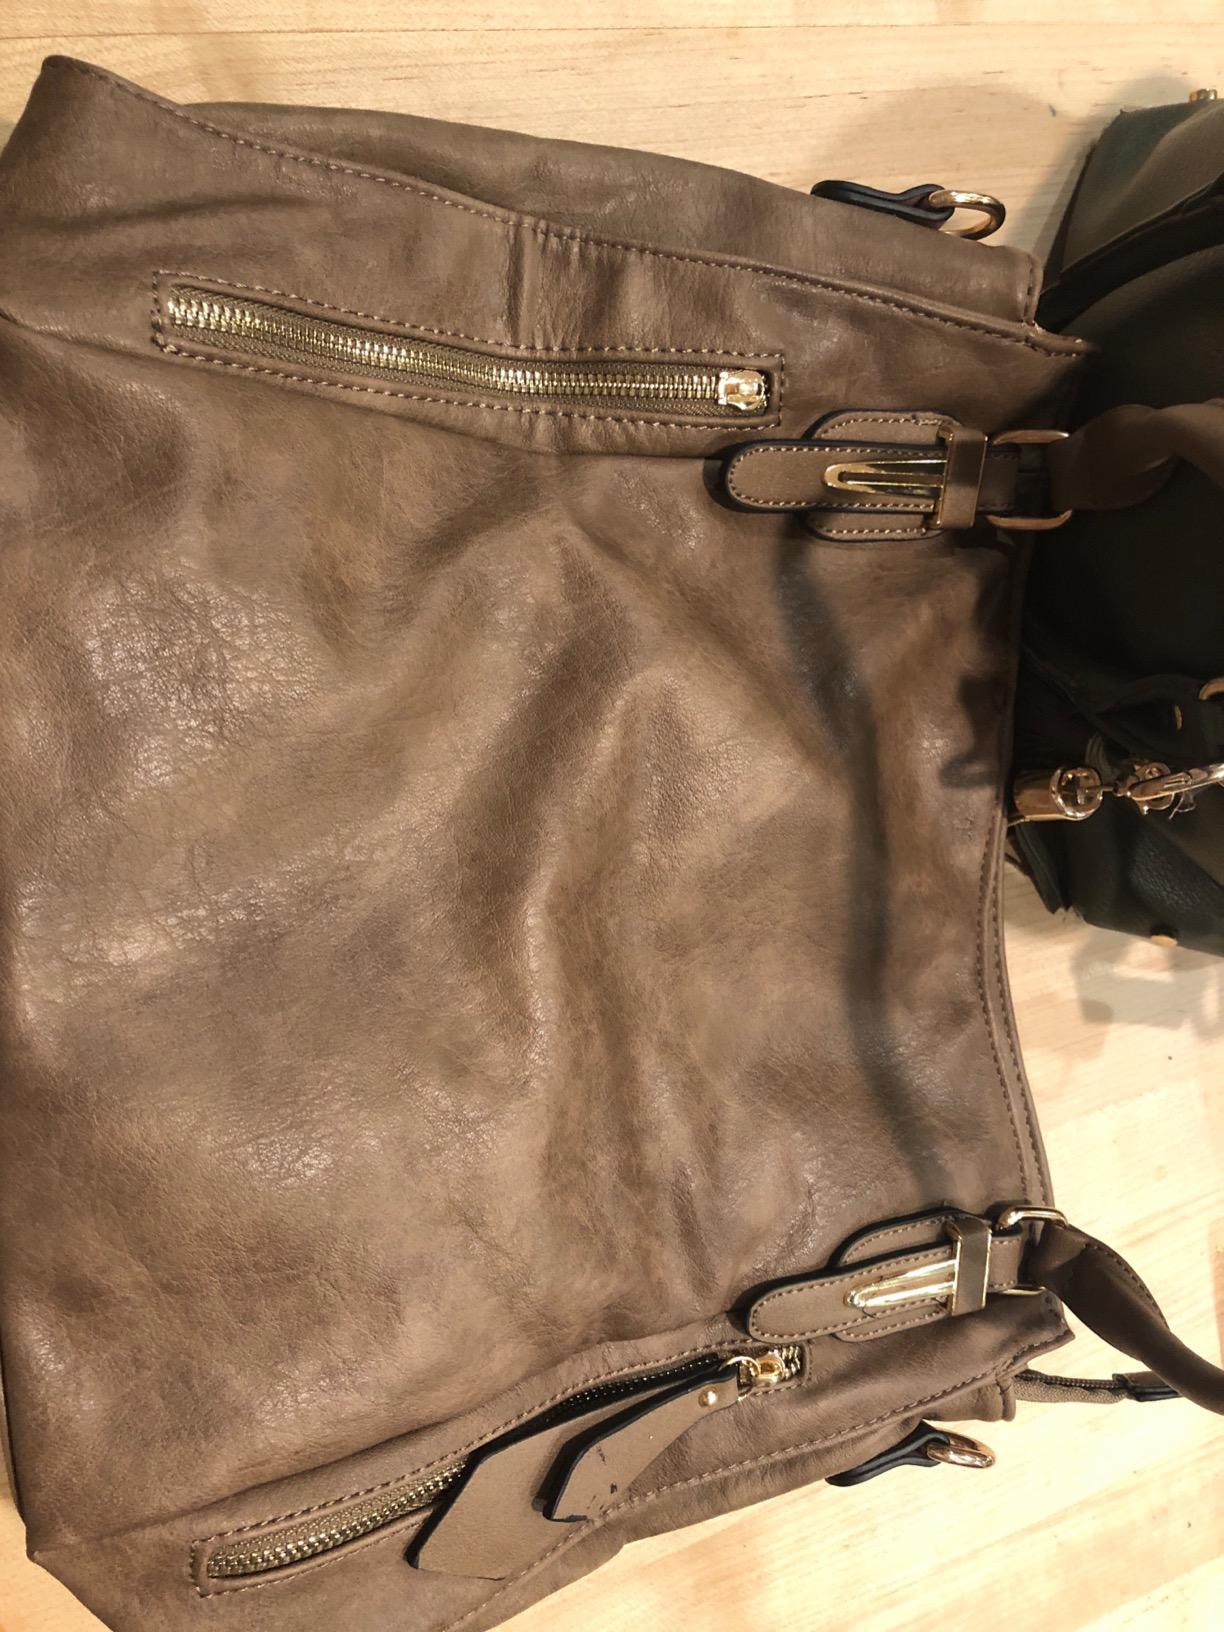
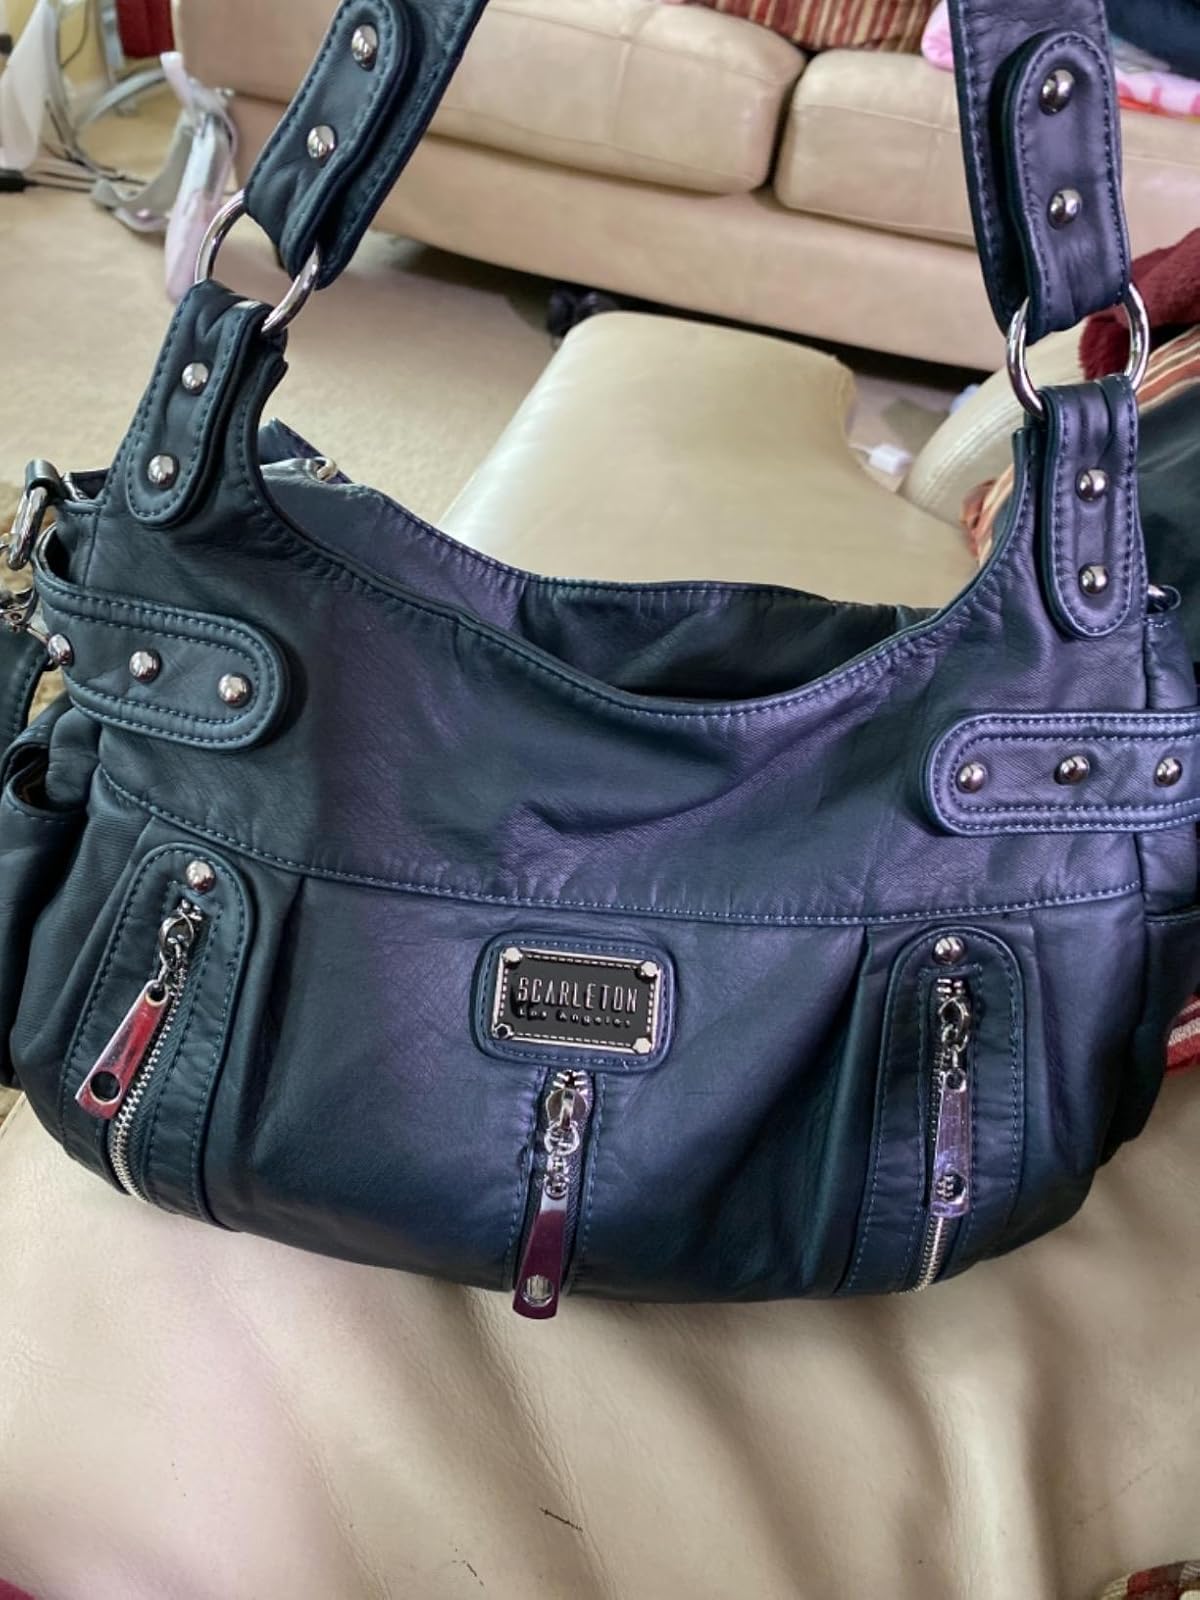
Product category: accessories_handbag
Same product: no